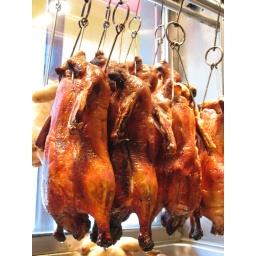
duck in the window